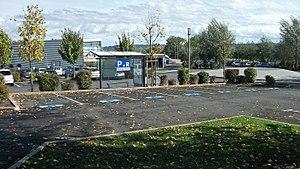
Parking relais du Stade Aquatique aménagé en 2013-2014 derrière l'arrêt de bus du même nom (bien qu'anonyme à première vue).
Dans l'agglomération de Vichy, le stade aquatique est un équipement sportif, habilité pour la pratique de la natation, situé sur la commune de Bellerive-sur-Allier, dans le département de l'Allier en région Auvergne-Rhône-Alpes. Géré à l'origine par la communauté d'agglomération de Vichy Val d'Allier, puis par Vichy Communauté, il est ouvert au public depuis le 21 mars 2008.
MobiVie est le nom du réseau de transport en commun de Vichy Communauté. Il couvre six communes sur les trente-neuf que compte la communauté d'agglomération en 2018, et est exploité par Transdev Vichy depuis le 1ᵉʳ septembre 2018.